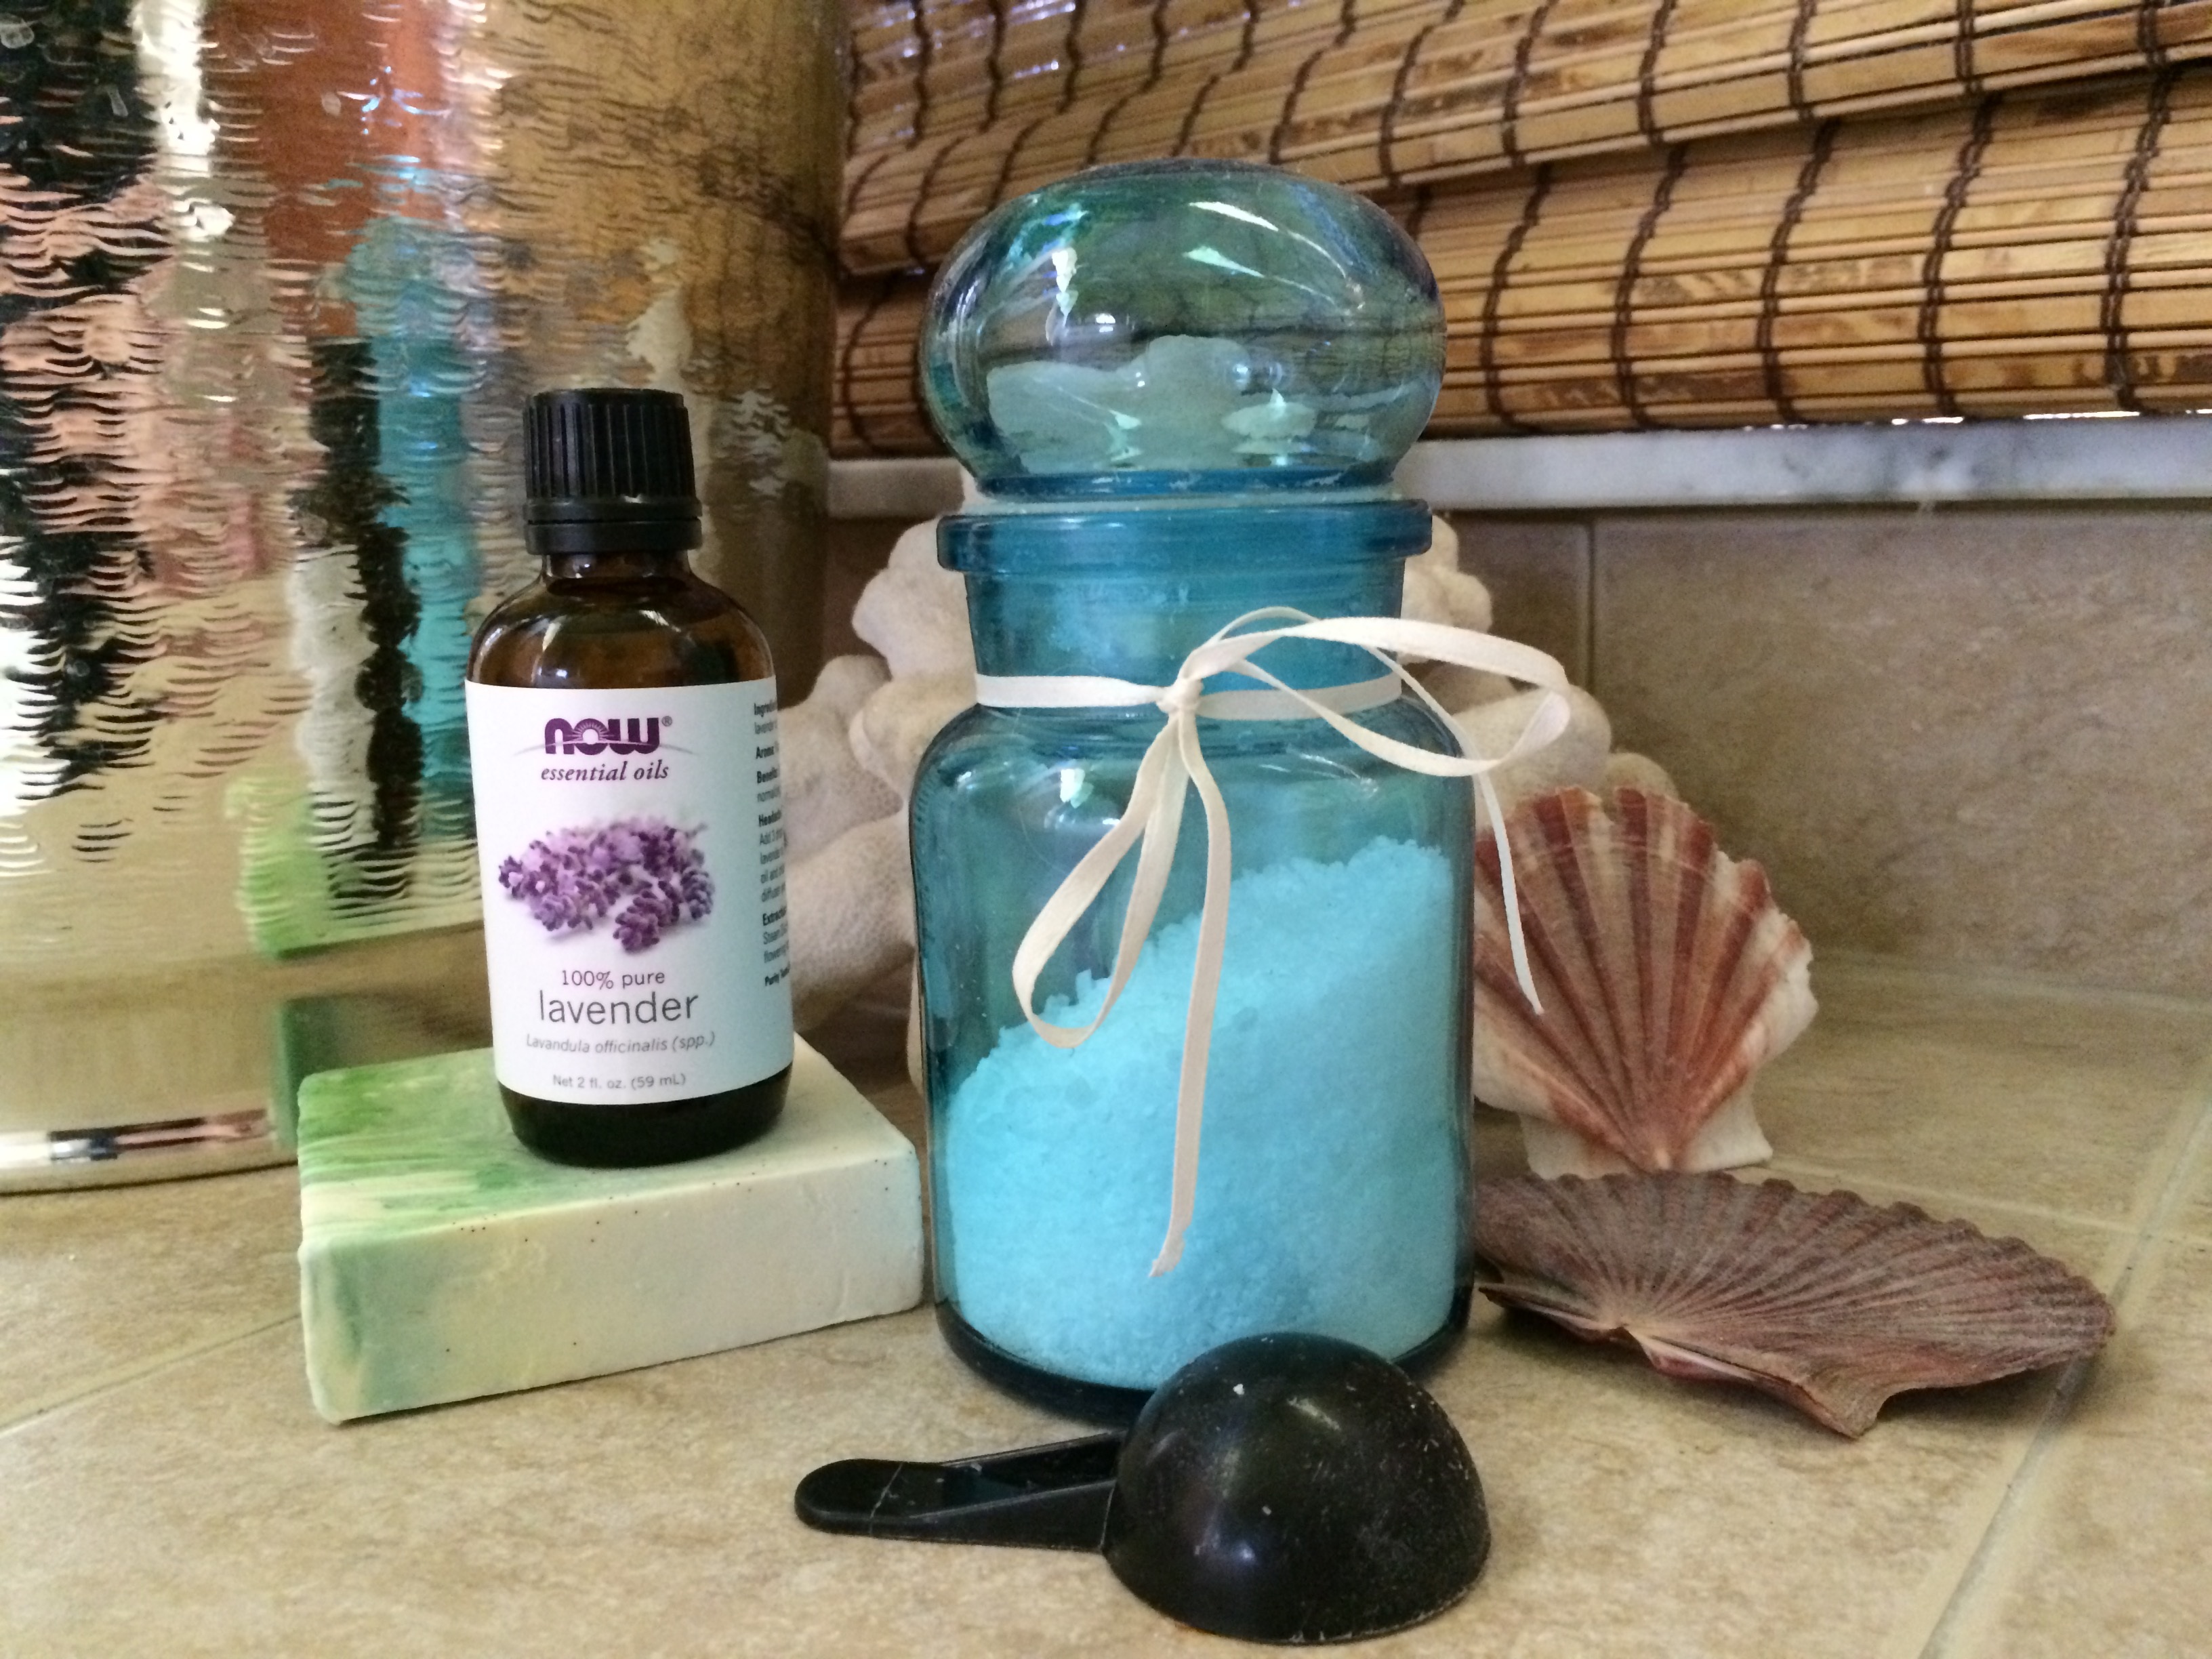
relax, natural, bottle, blue, christmas, lighting, homemade, mason jar, gifts, art, jars, diy, bath, small business, oils, lavender oil, online shopping, bath salts, drinkware, blue jar